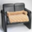
Label: couch